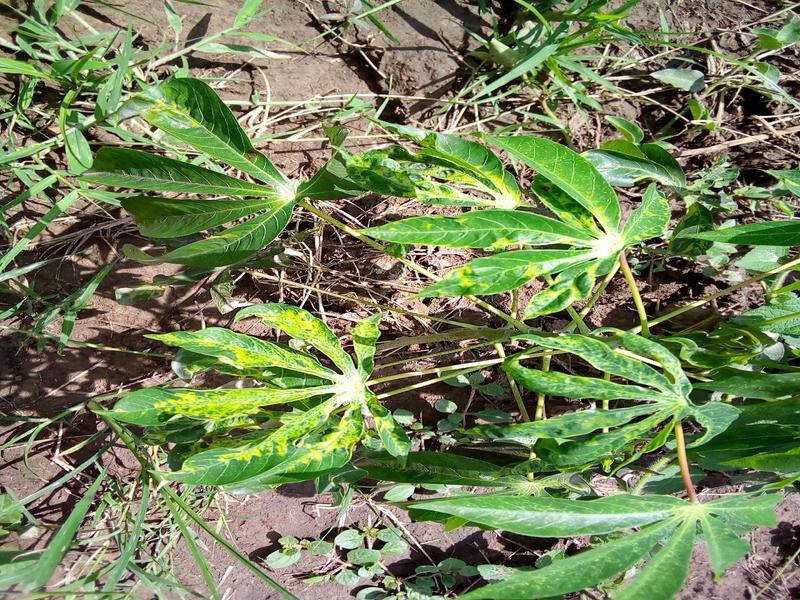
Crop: cassava
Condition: mosaic_disease